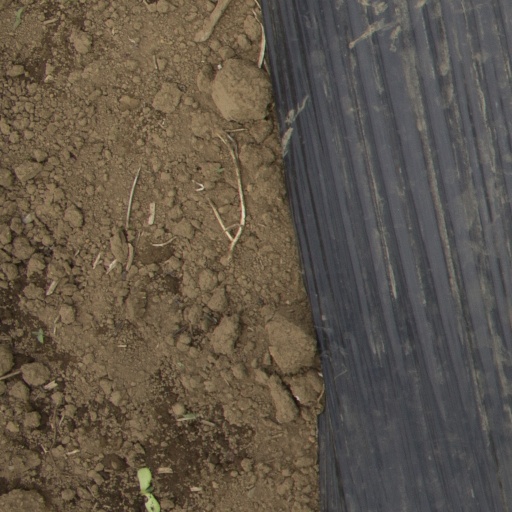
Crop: Jerusalem artichoke